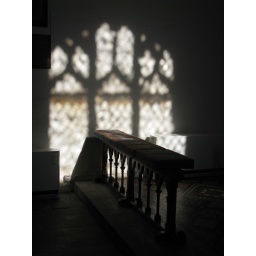
The altar rail at Holy Trinity church in Bottisham lit by sunlight through a window